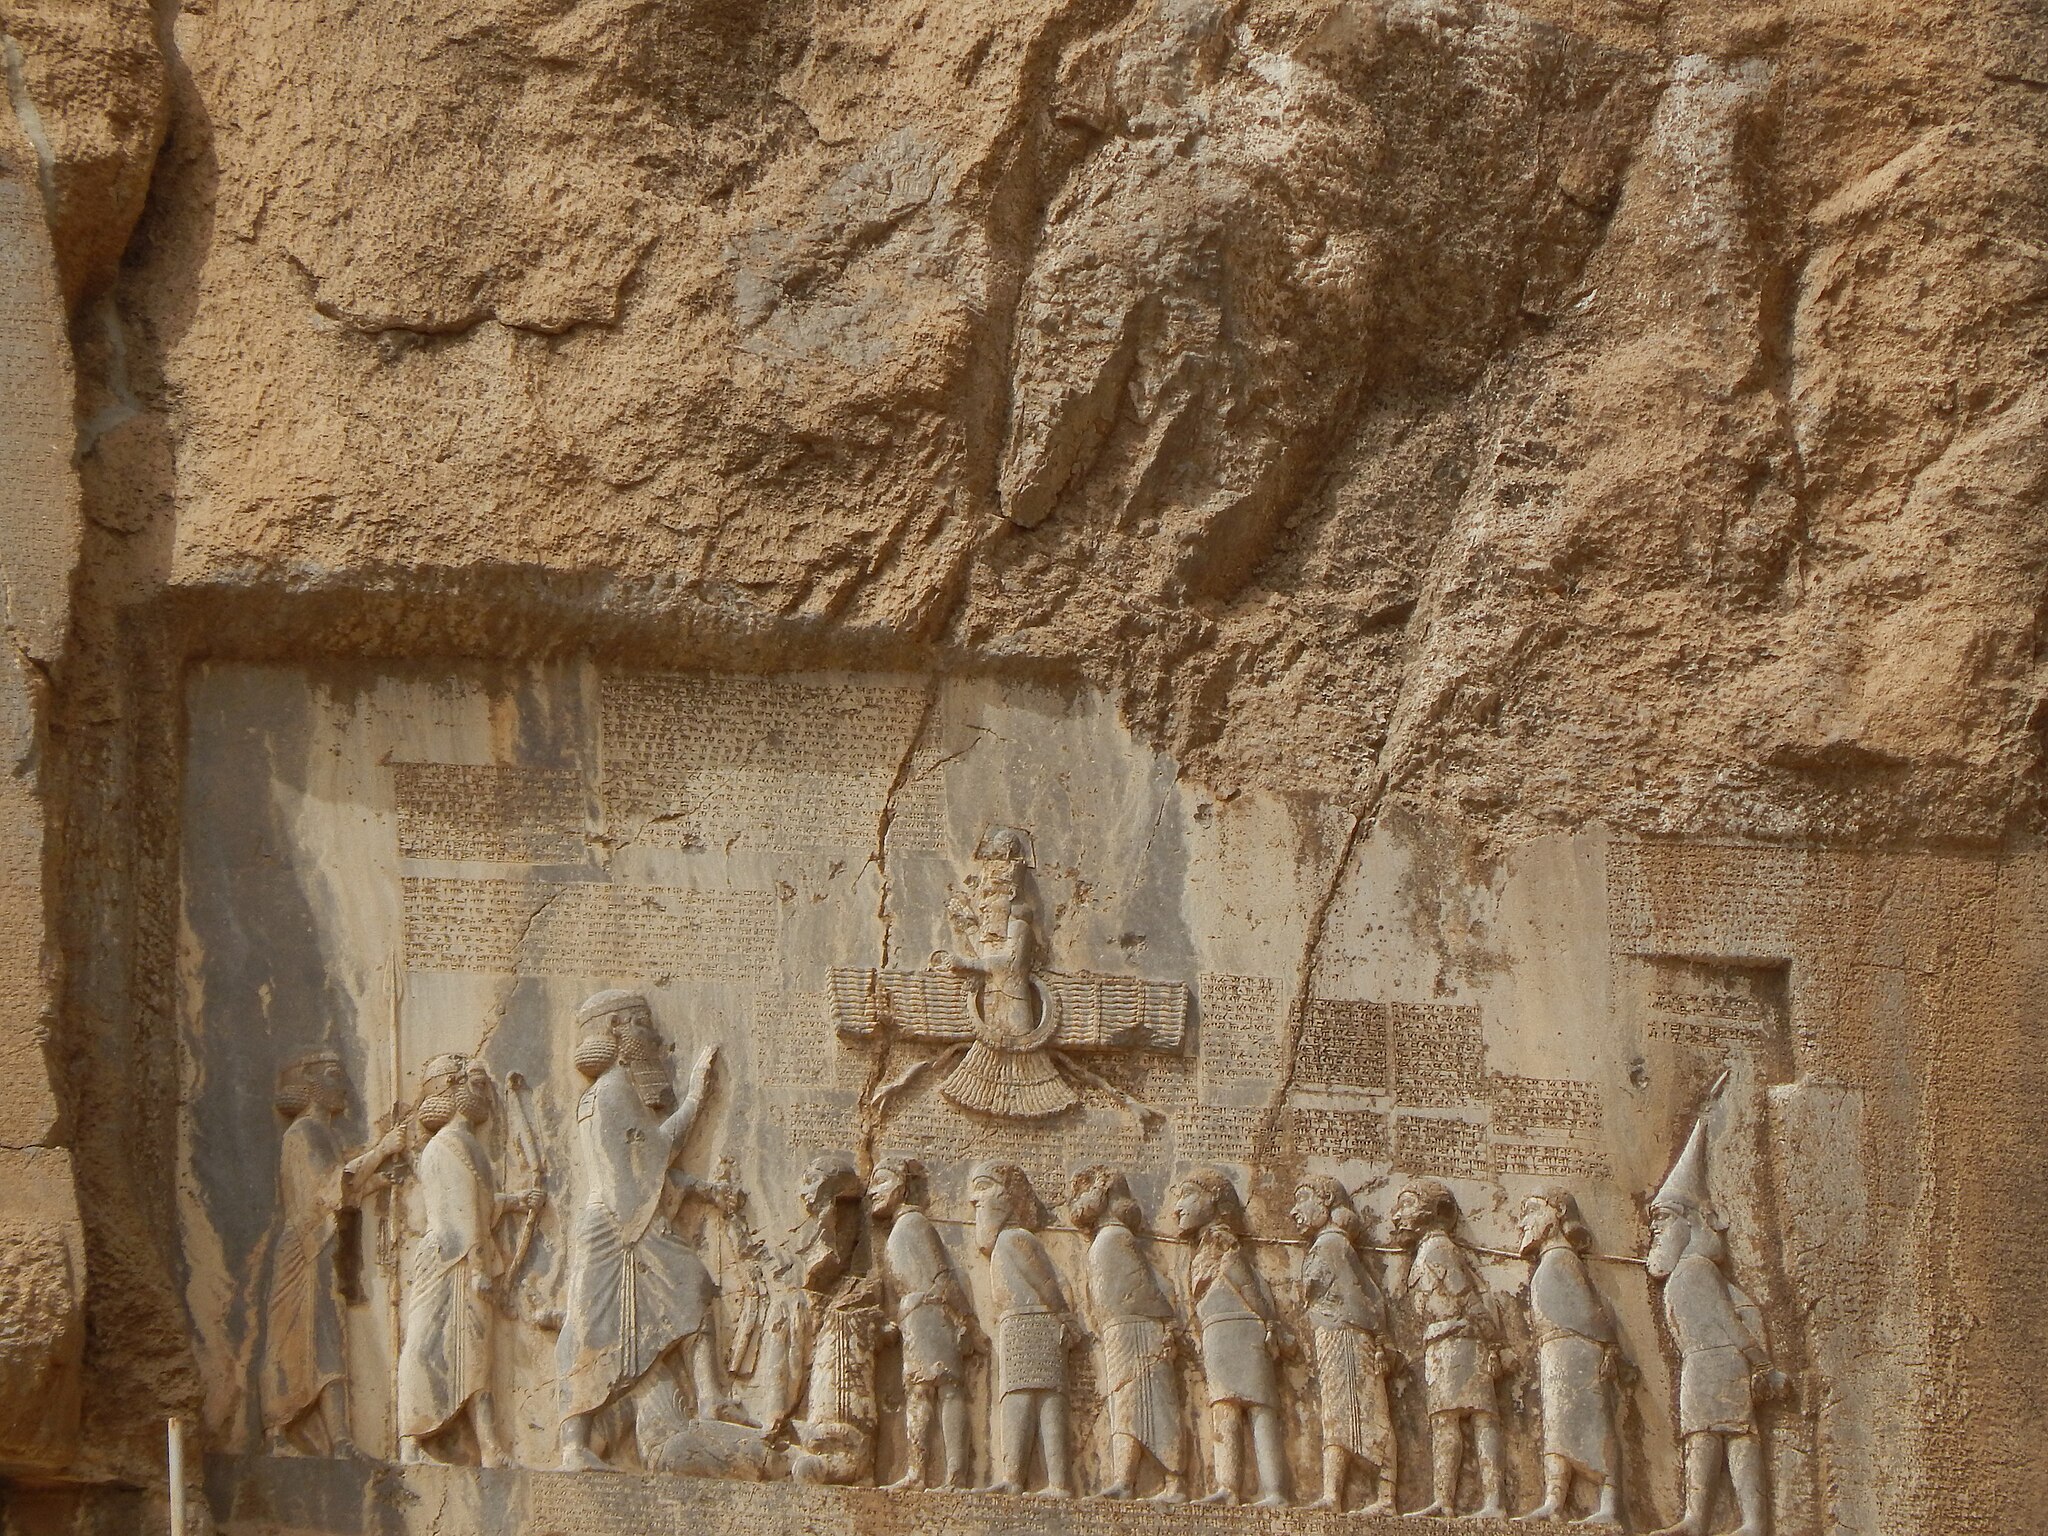
Title: کتیبه داریوش بیستون
Description: Sang nutshteh Piston
Date: 2018-03-23 12:38:40
Categories: Behistun Inscription, Images from Wiki Loves Monuments 2018, Self-published work, Cultural heritage monuments in Iran with known IDs, Uploaded via Campaign:wlm-ir, Iran photographs taken on 2018-03-23, Images from Wiki Loves Monuments 2018 in Iran, Images from Wiki Loves Monuments in Bisotun